Paris Square (Jerusalem)

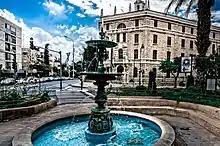
Old fountain, 2014

The square is near the official residence of the Prime Minister of Israel and became a major protest site during the 2020-21 protests against Benjamin Netanyahu.